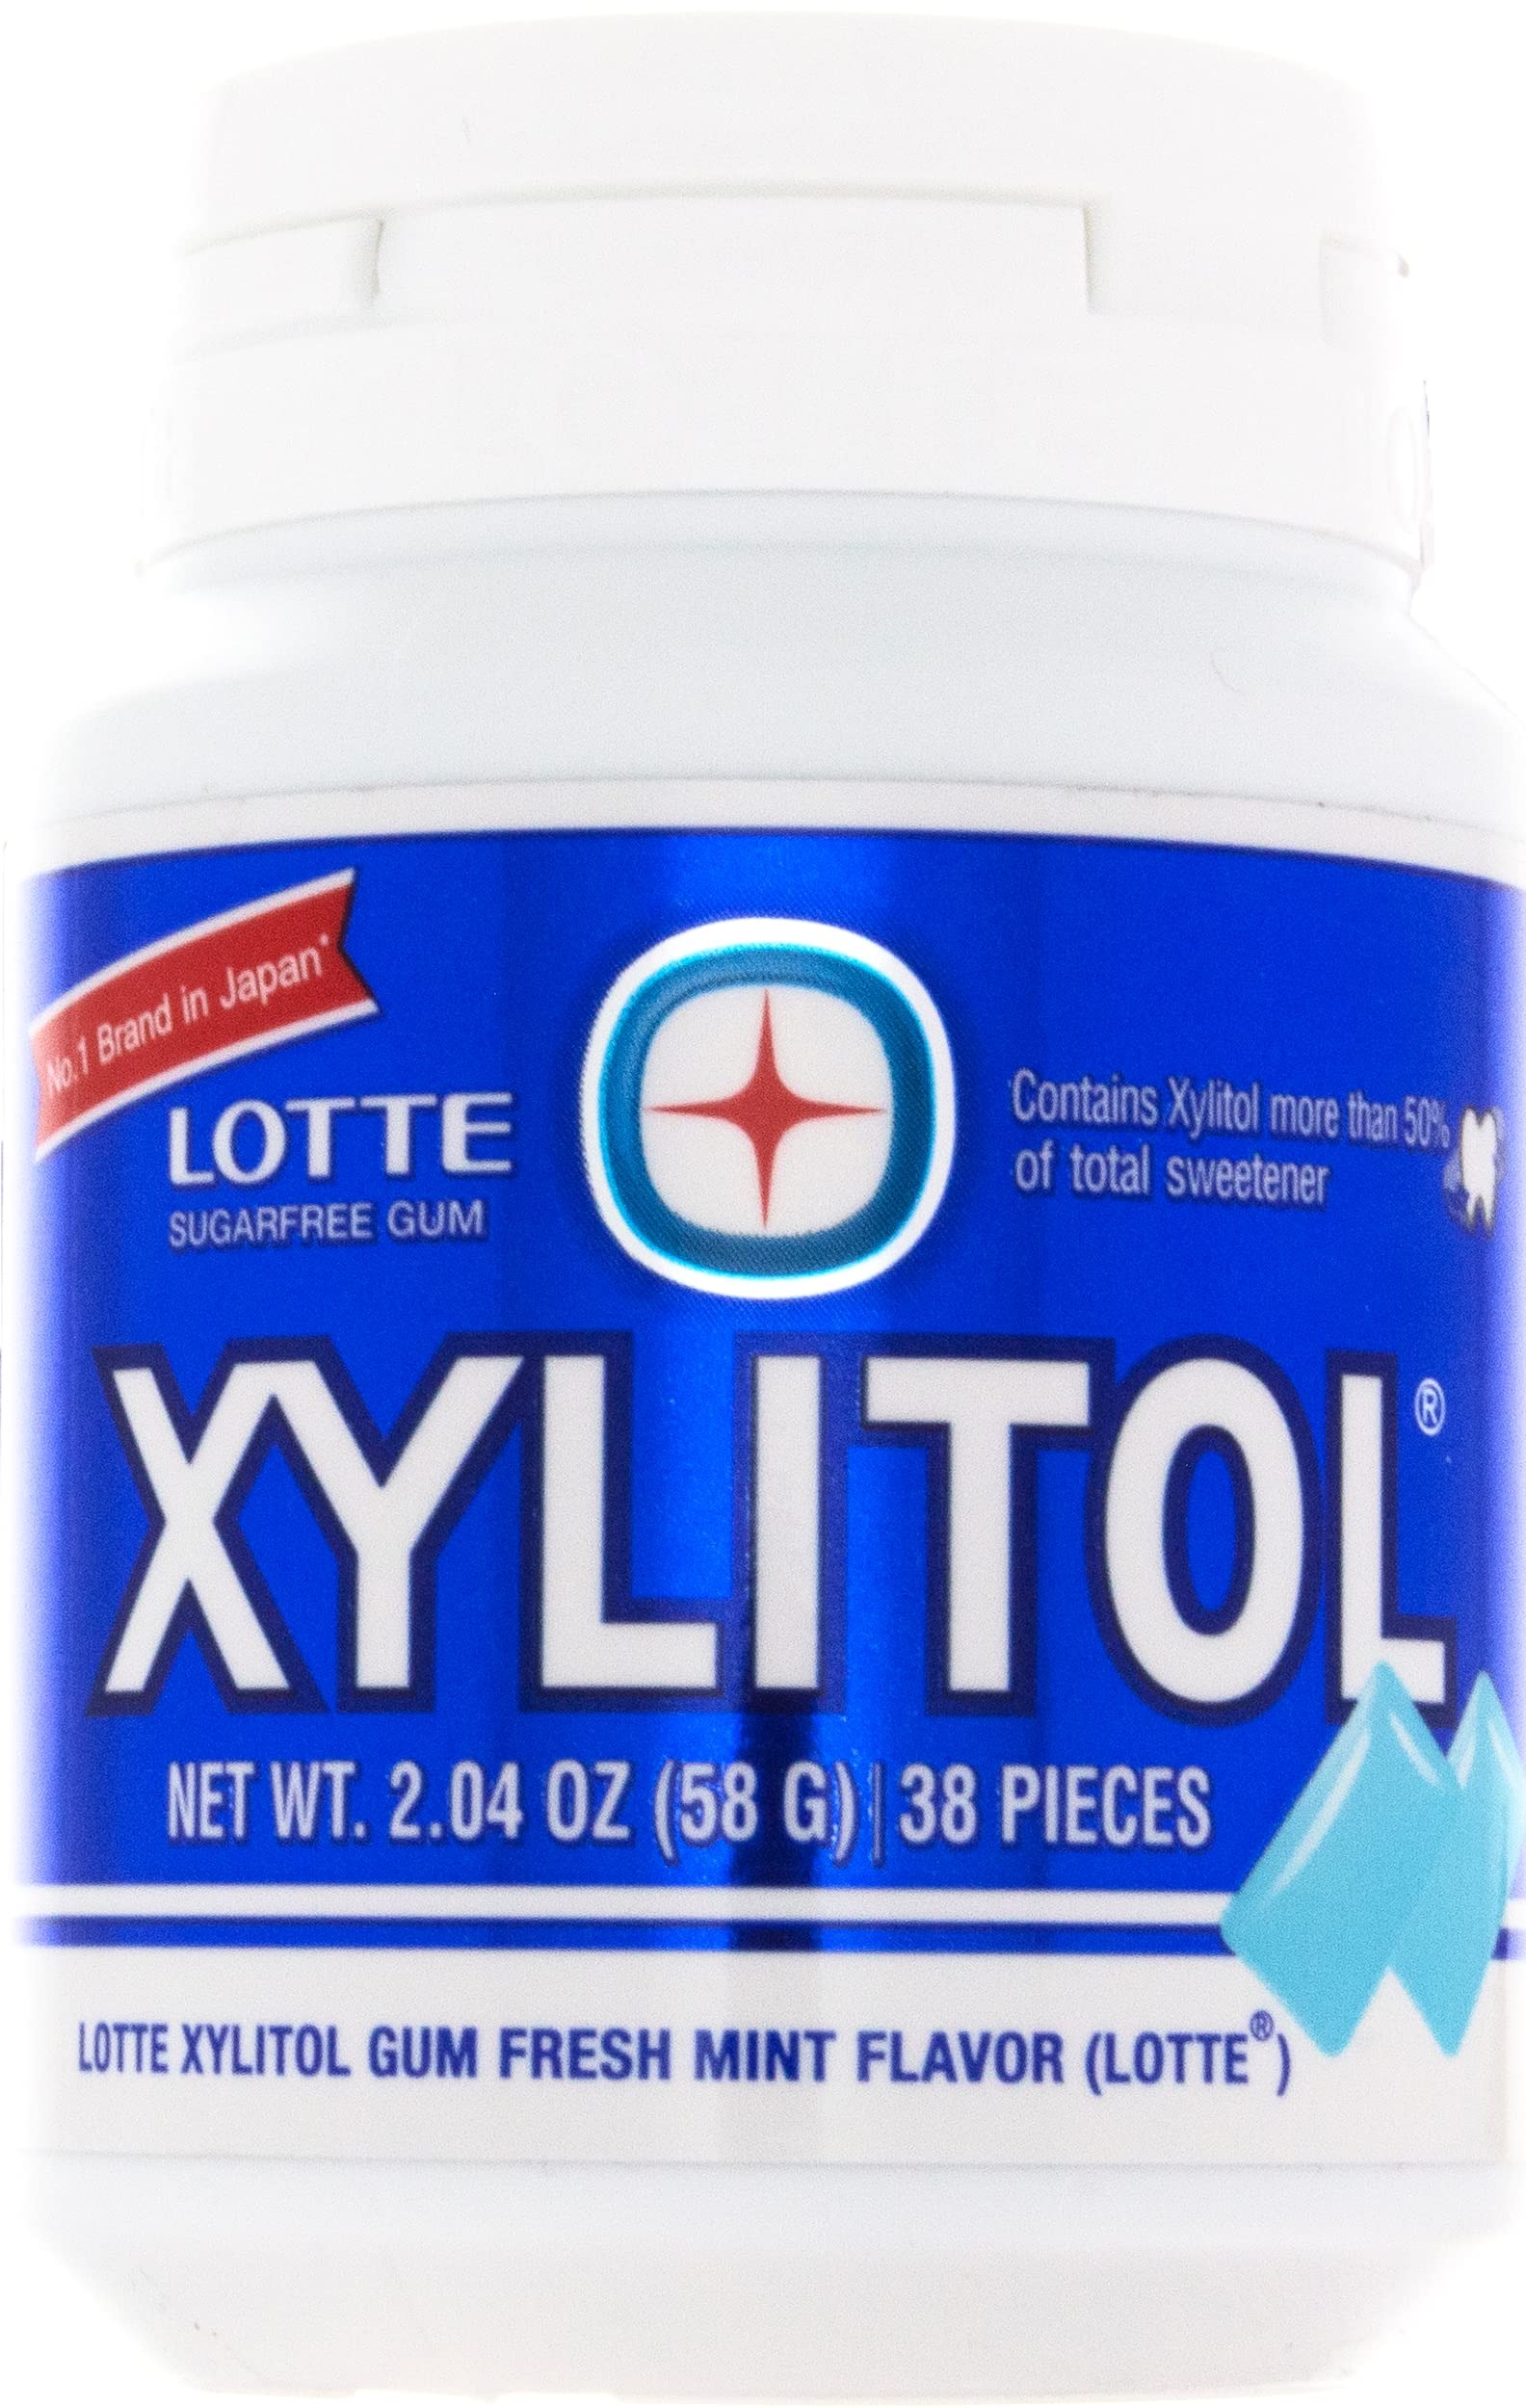
Item Name: Lotte Xylitol Fresh Mint Gum 2.04 OZ (Pack of 1)
Bullet Point 1: No. 1 gum brand in Japan market in 22 consecutive years (1997-2019)
Bullet Point 2: Sugarfree gum with a refreshing flavor
Bullet Point 3: Unique flavors that don't overpower and leave breath fresh while helping prevent cavities
Bullet Point 4: Contains Xylitol more than 50% of total sweetener
Value: 2.04
Unit: Count

Price: 9.89